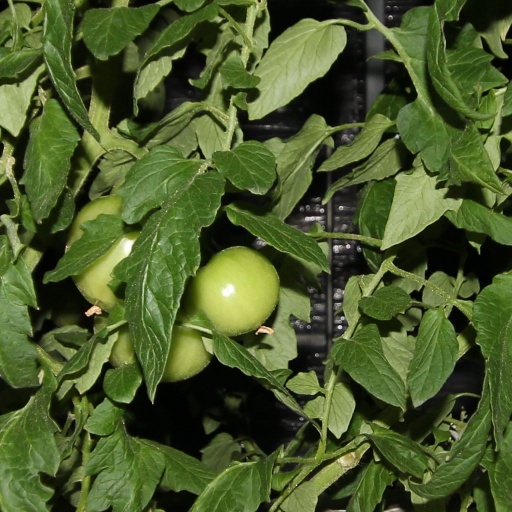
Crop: tomato